Assolna

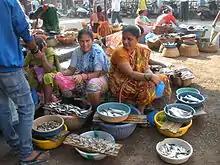
Assolna bazar (tinto), including the fish-market.

The commercial aspect of the village is well manifested in the shape of its market area, specifically designed in the shape of a square with shopping and service outlets on all sides, and a main road in between, leading over the bridge to the capital, Panjim, in the north, to Cabo de Rama fort in the south; and branching out to the interiors of south Goa in the east and finally, over another bridge to the sea side in the west.